Gran Hotel Manzana Kempinski La Habana

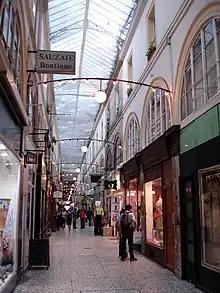
View of an arcade (the passage Choiseul, located in the second arrondissement of Paris), as an example of the characteristic architecture of the covered arcades of 19th-century Paris.

Don Julián de Zulueta initially built the building up to the first floor dedicated to commercial shops. There was a large basement the architect took advantage of part of the city wall's moats and foundations which were prepared to receive several more floors. In 1873 it was the first commercial complex in Havana to resemble those in European cities built within the city walls of Havana Vieja on the Calzada de Monte between Prado and Zulueta. It was a modest set of 12 porticoed commercial establishments of a single floor united by a common front.